List of World War II infantry weapons

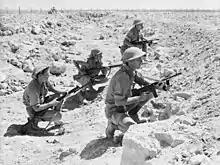
Australian soldiers at Tobruk, equipped with Thompson submachine guns and Lee-Enfield rifles

Before Germany conquered Poland the Polish army was chiefly equipped with weapons of its own making. After the German and Soviet occupation, the Polish government continued in exile. Polish armed forces in the West were equipped by the Western Allies, principally the UK and those formed in the East under the USSR were equipped with Soviet equipment, Polish Army in France was equipped with French equipment. Within occupied Poland the Polish resistance forces were equipped with weapons from many sources.